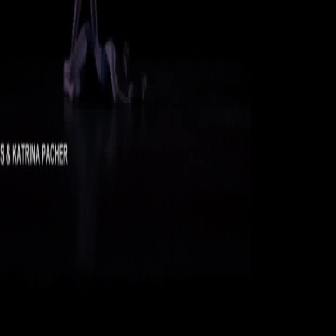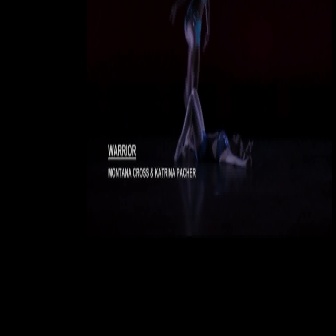
  Please identify the target specified by the bounding box [63,20,146,103] in the first image and locate it in the second image. Return the coordinates in [x_min,y_min,x_max,y_max] format.
Answer: [173,86,253,166]